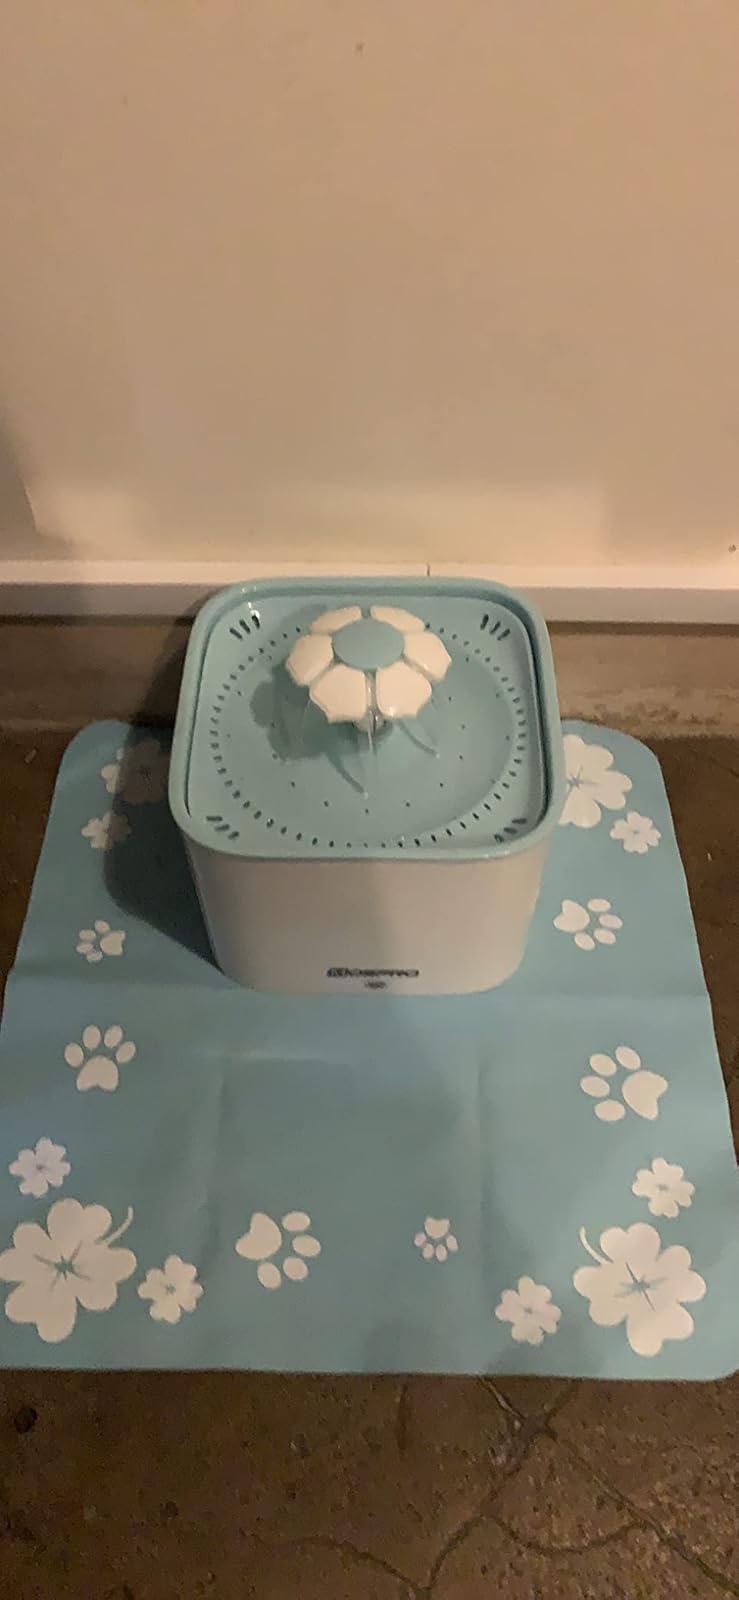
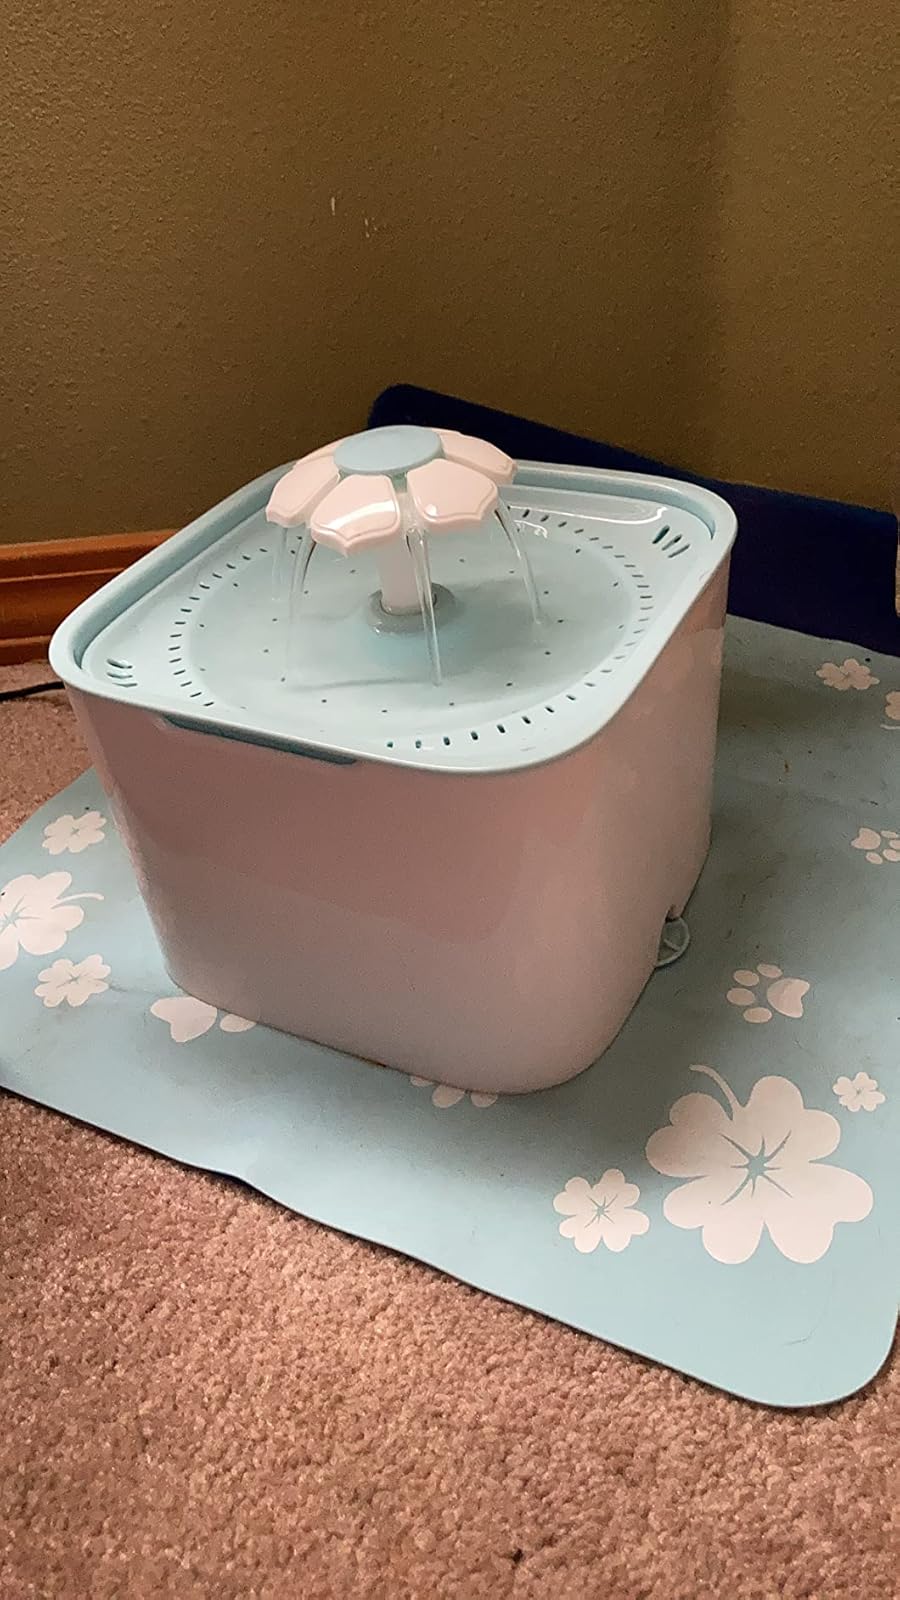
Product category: items_bowl
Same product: yes